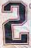
Number: 2